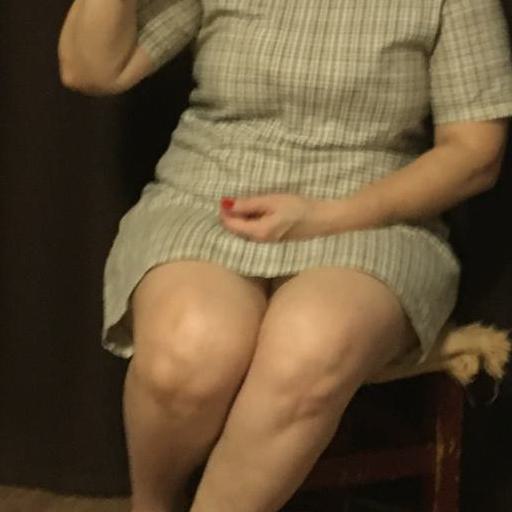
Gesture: no_gesture